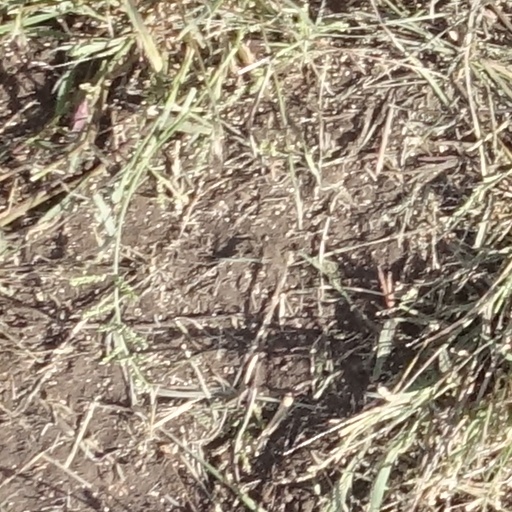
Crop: sorghum